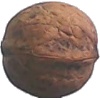
Label: walnut